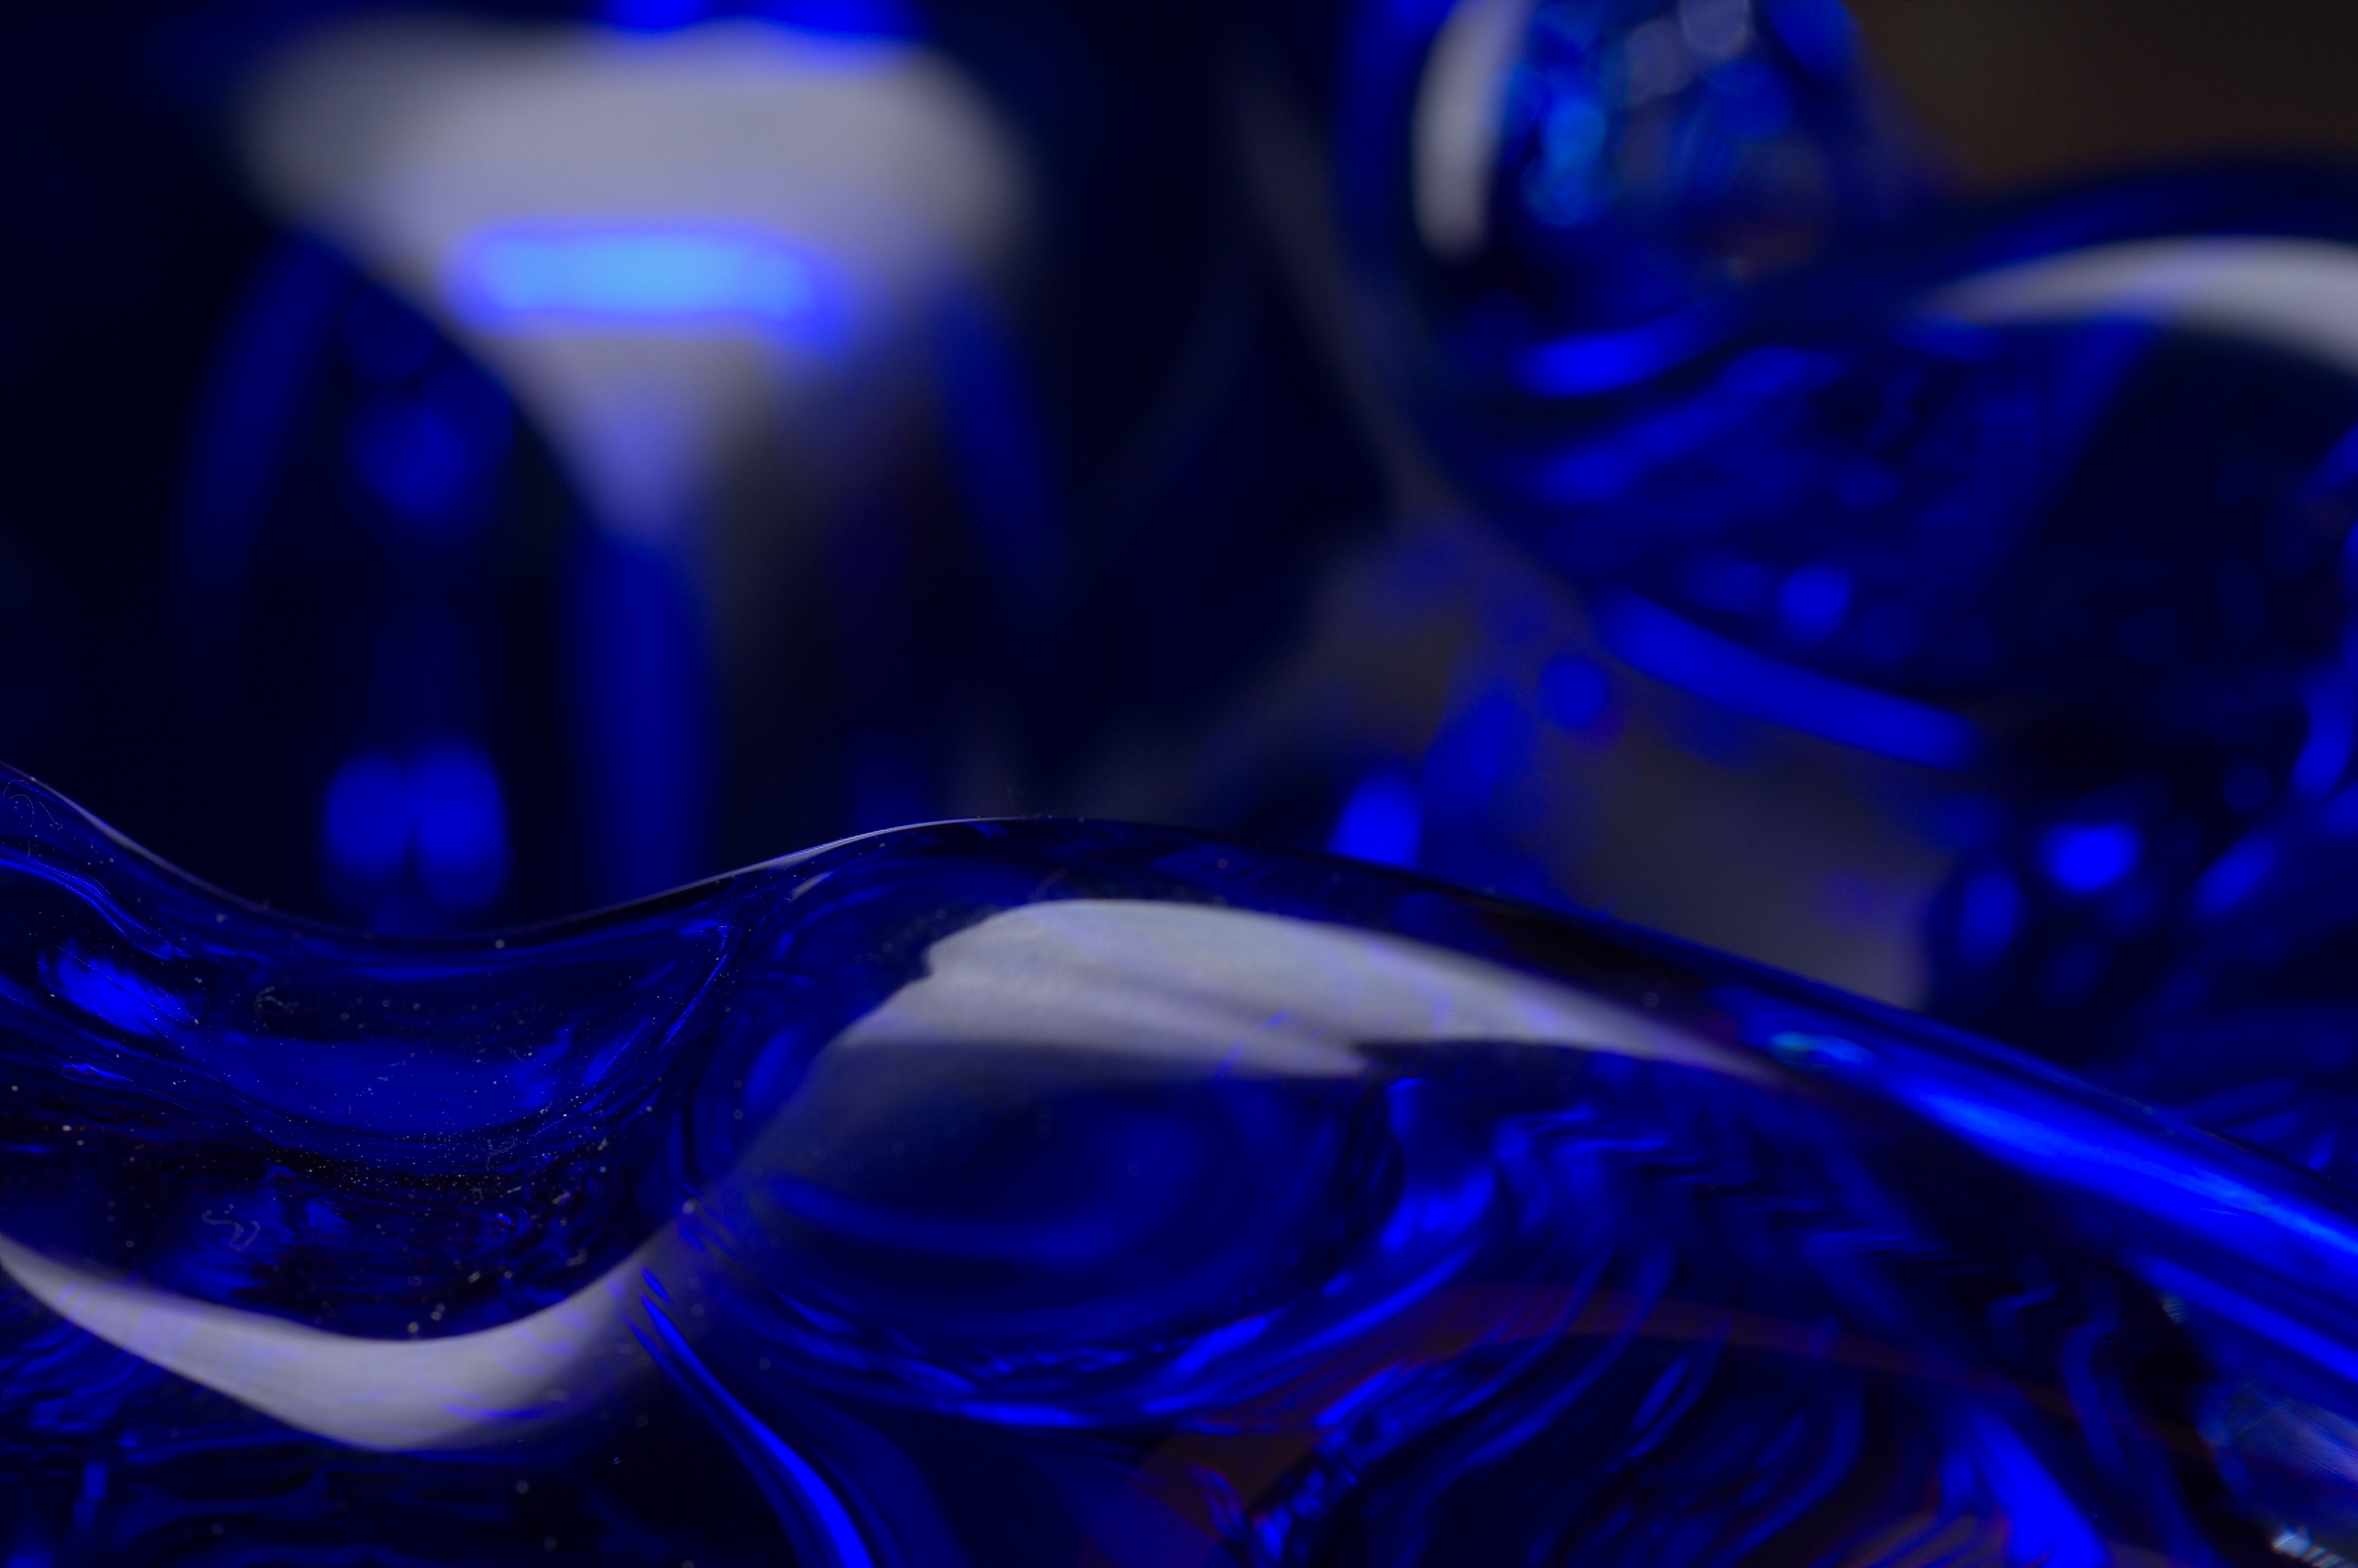
light, bokeh, flower, petal, macro, darkness, blue, gimp, pentax, tamron, 90mm, lenstagged, steffenzahn, k100d, justpentax, tamron90, macrophotosnolimits, singintheblues, colorphotoaward, macro photography, computer wallpaper